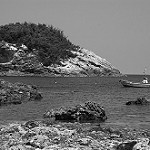
Label: B & W